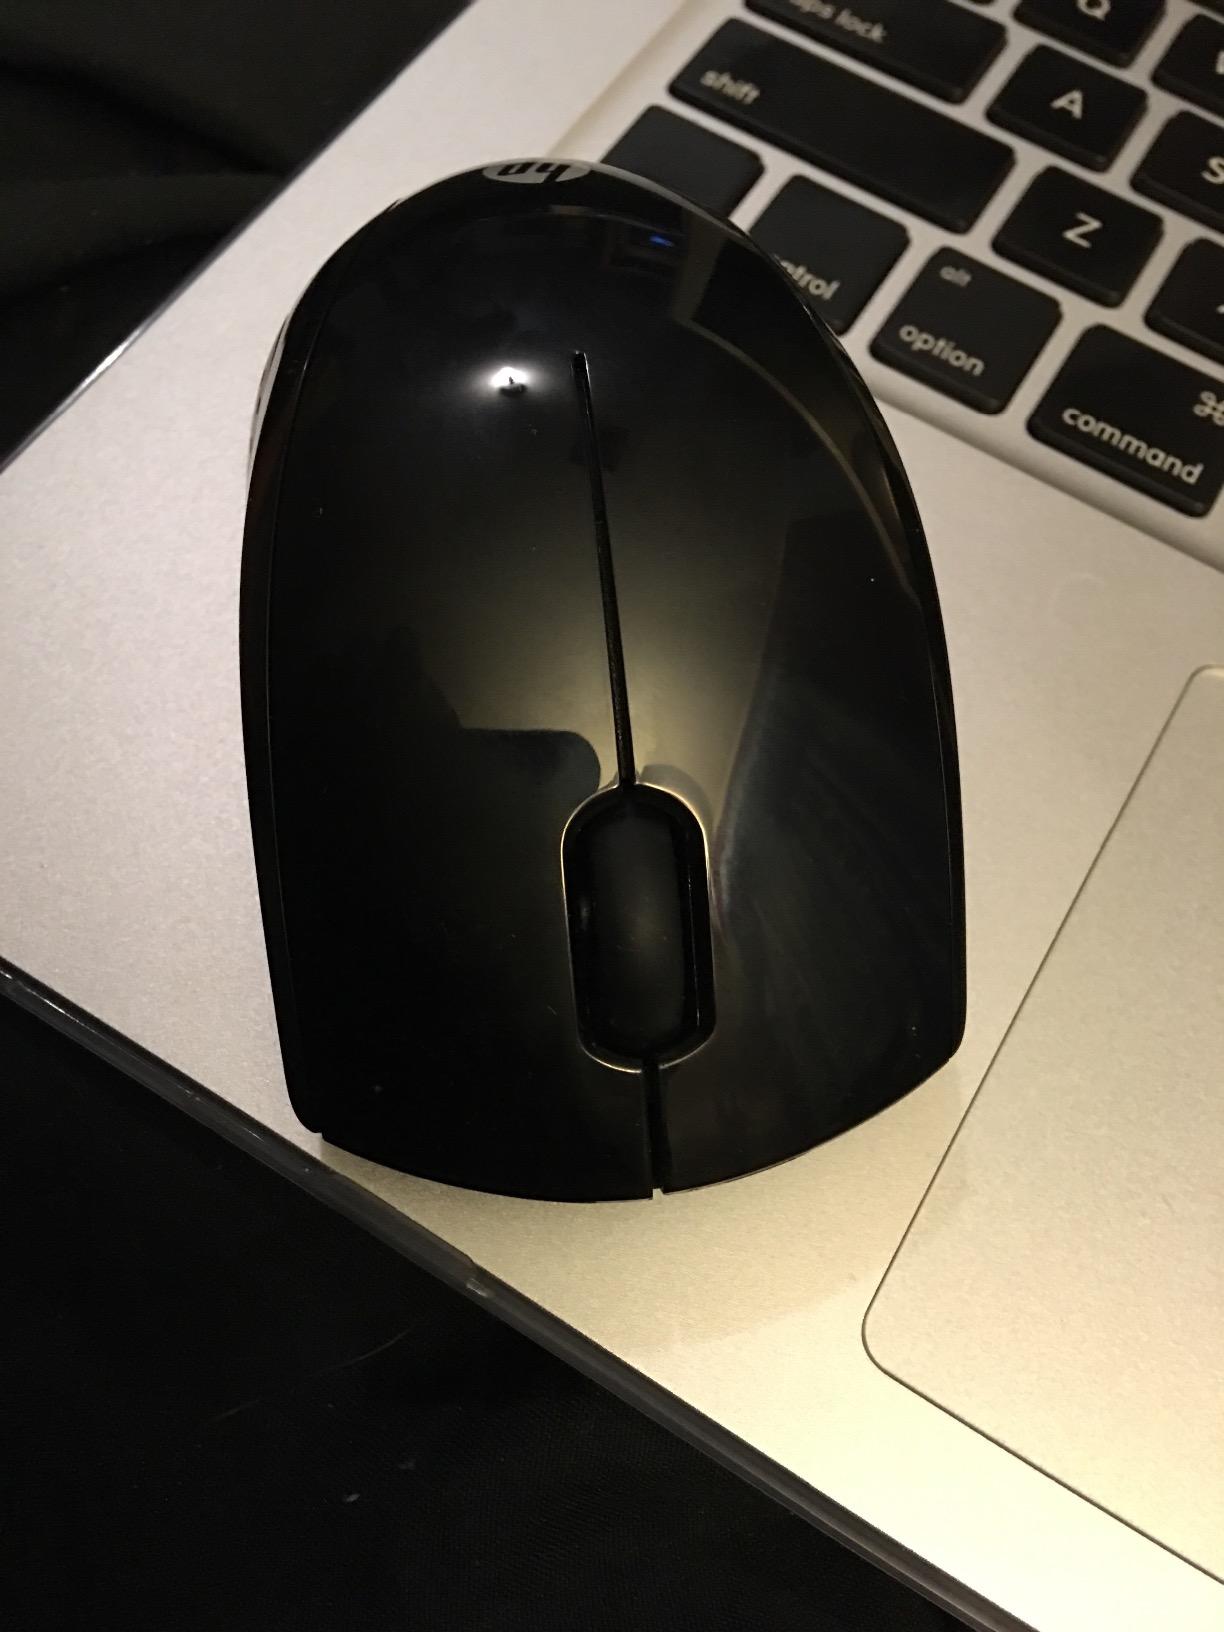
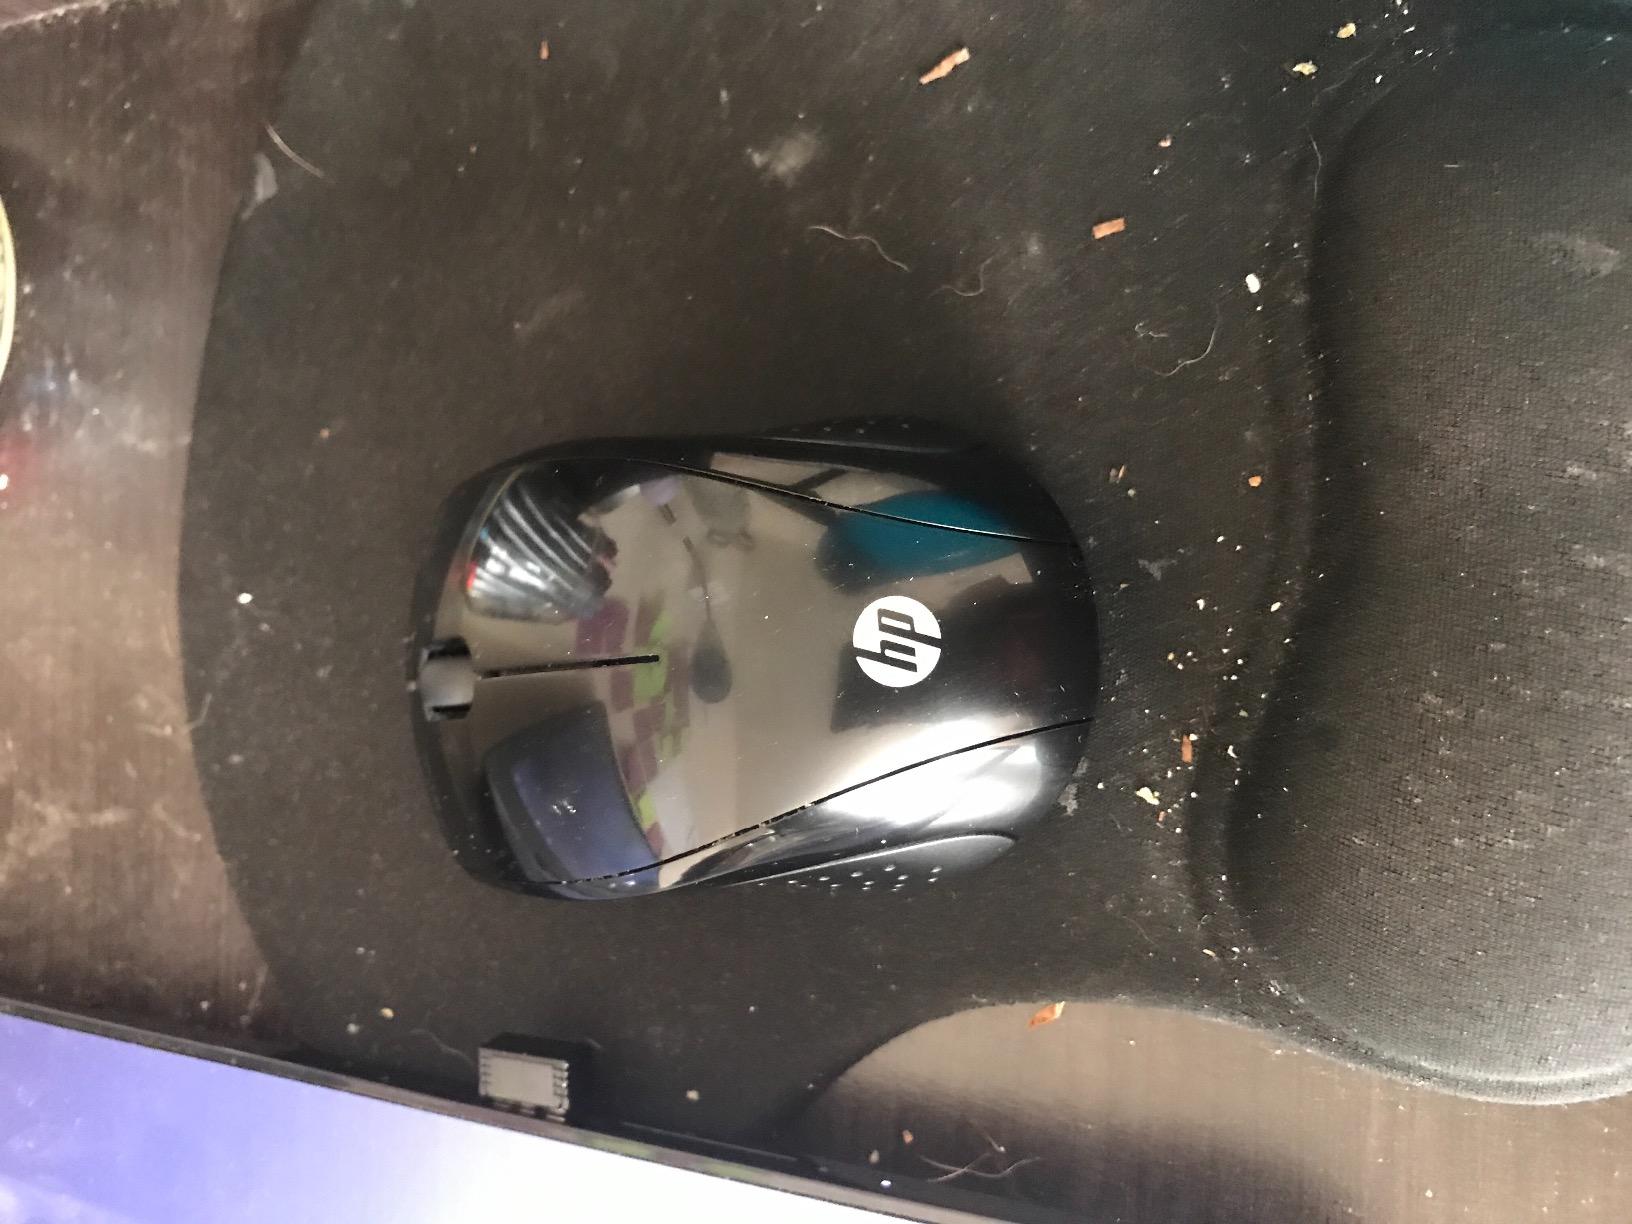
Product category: mouse
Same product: yes